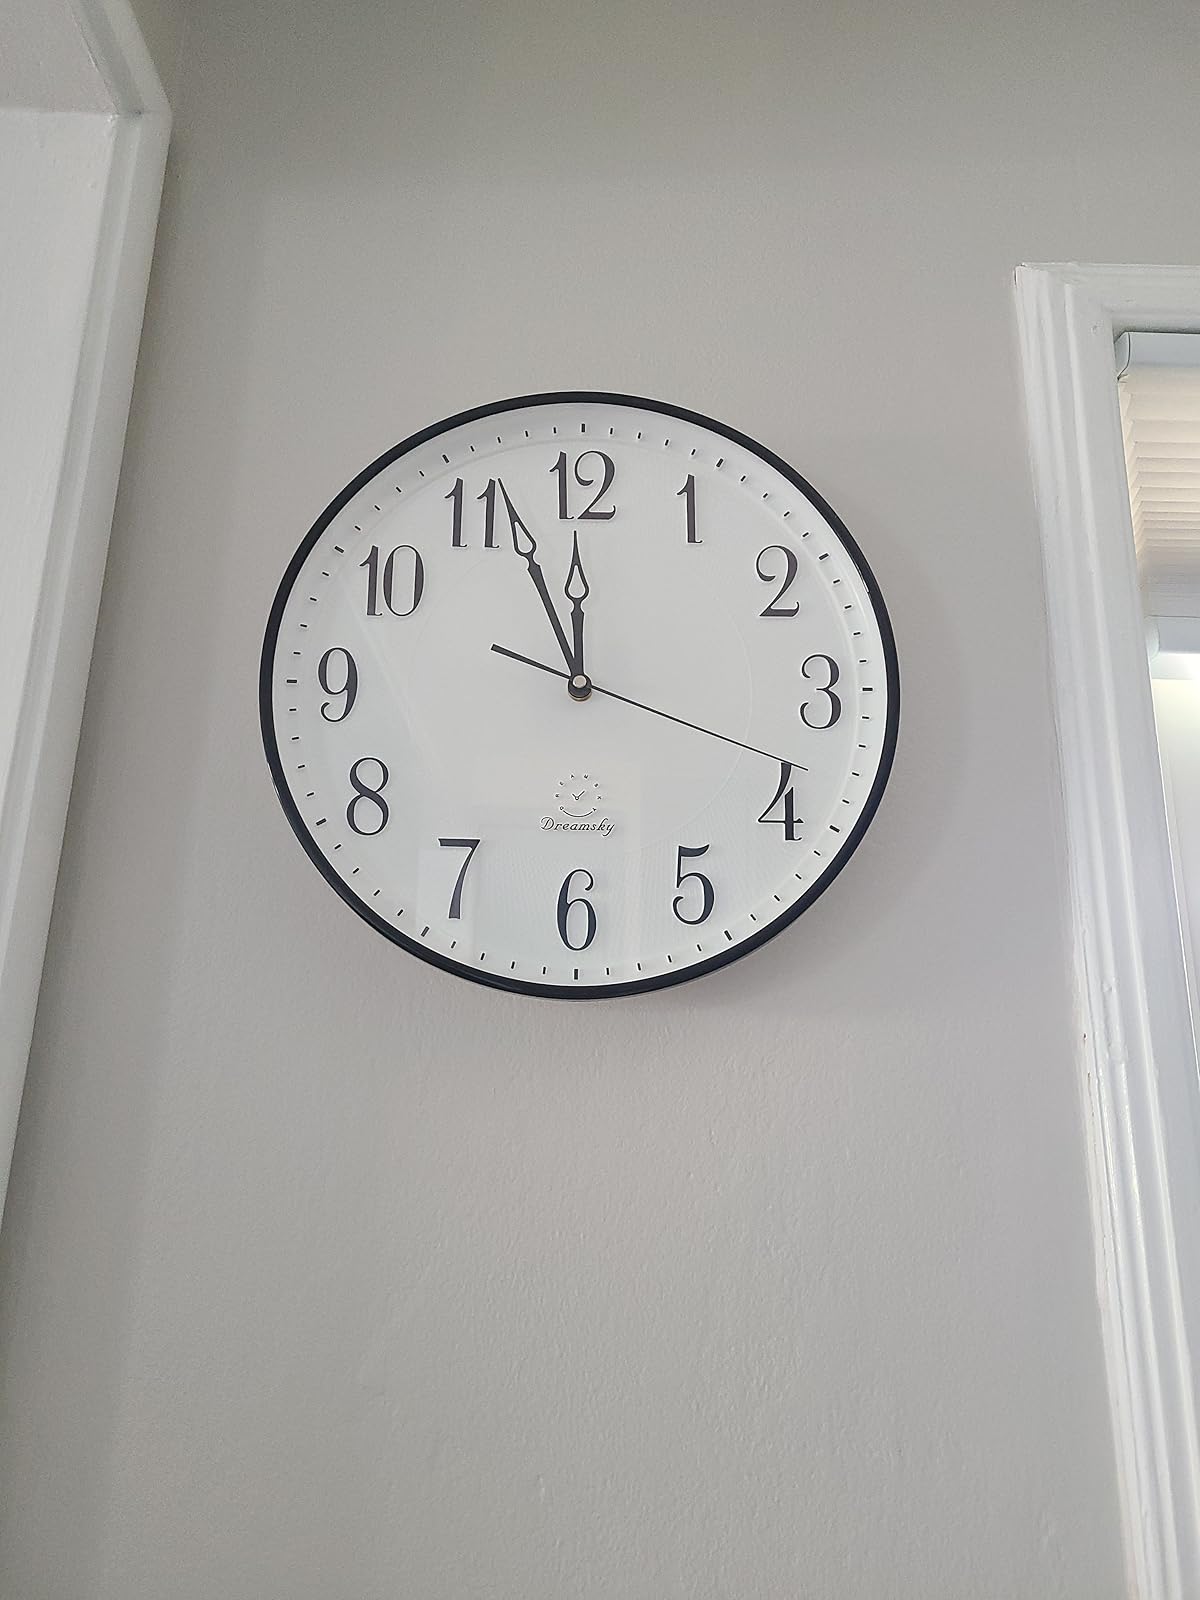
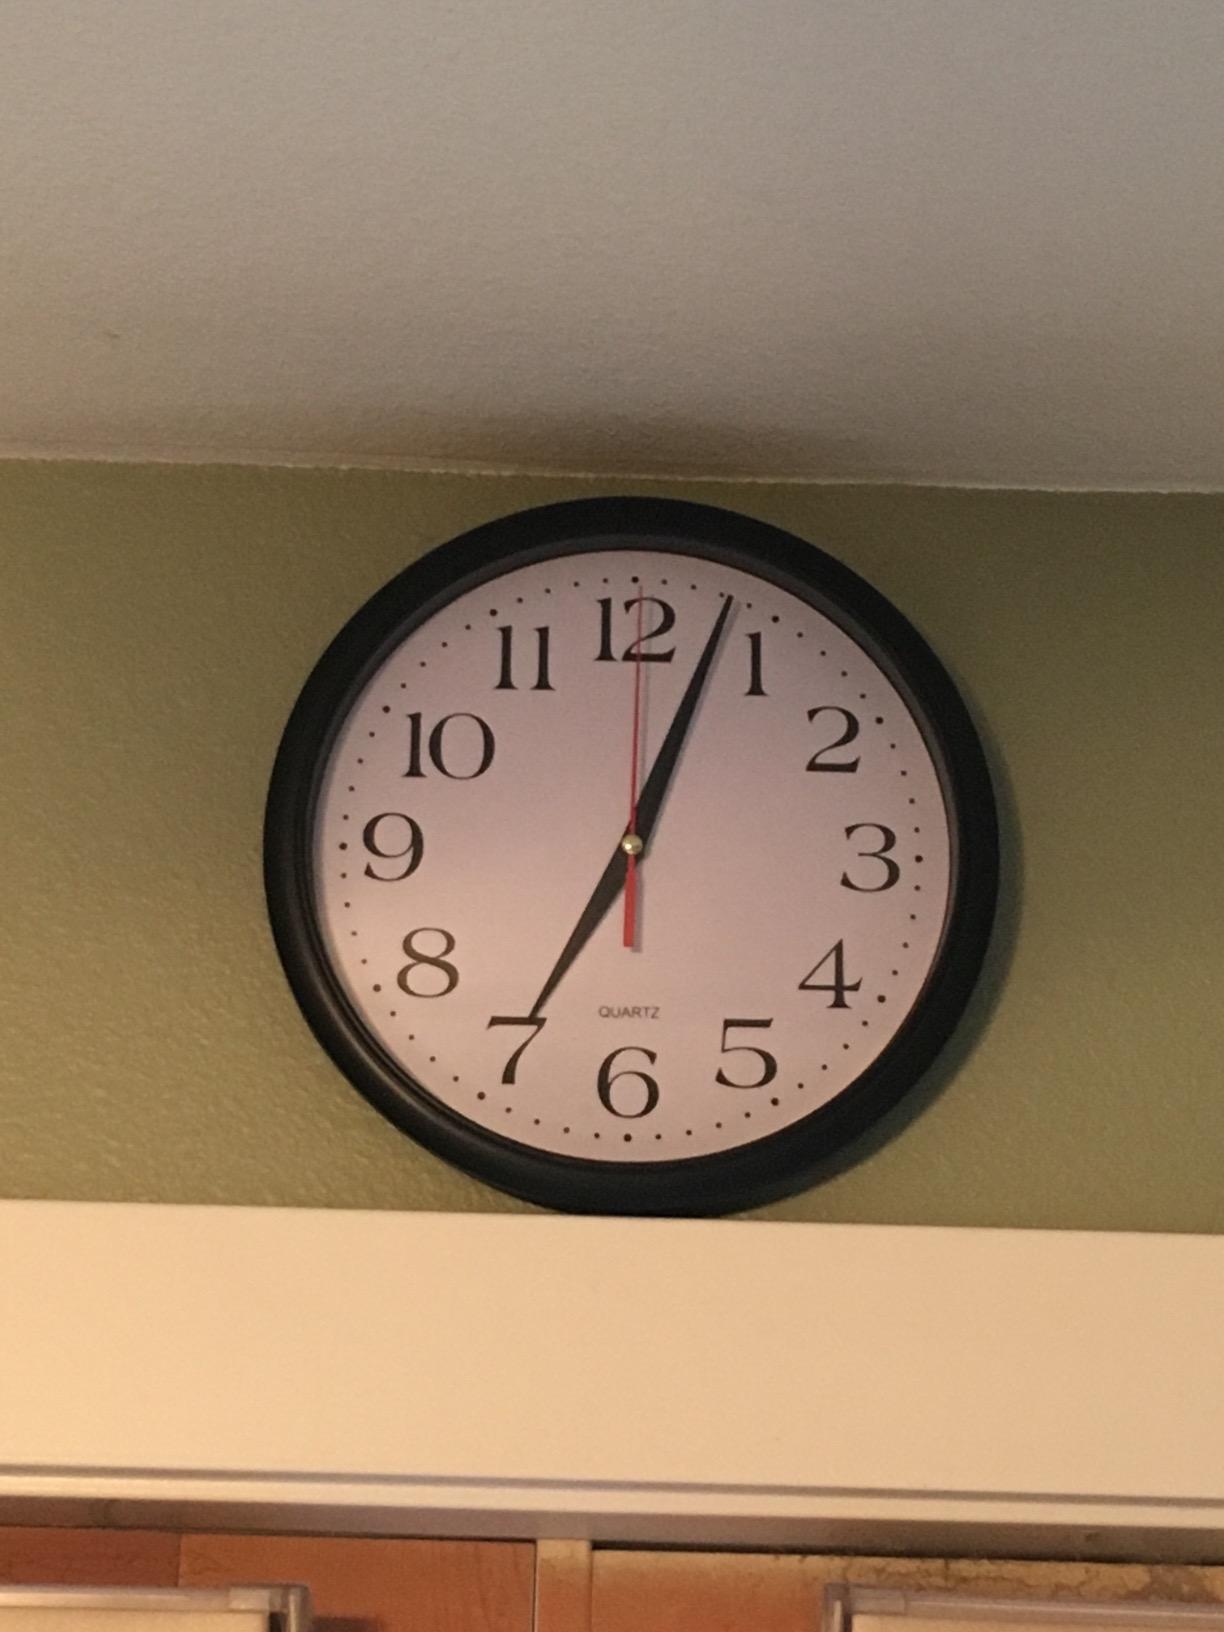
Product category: clock
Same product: no